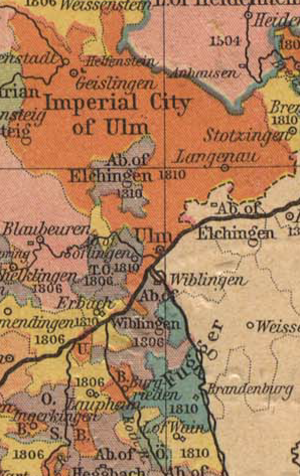
L'abbaye d'Elchingen est une ancienne abbaye bénédictine à Oberelchingen, quartier de la ville d'Elchingen, en Bavière, dans le diocèse d'Augsbourg.